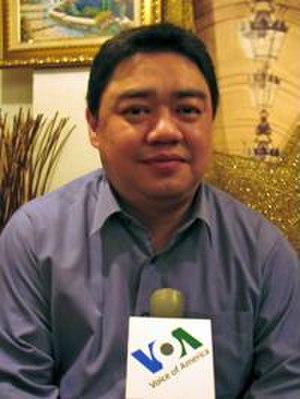
Wu'er Kaixi était l'un des leaders étudiants des manifestations de la place Tian'anmen en 1989. Membre de l'ethnie ouïghoure, il est né à Pékin mais est mentionné comme natif de Yili, dans la région autonome du Xinjiang. Étudiant à l'université normale de Pékin et gréviste de la faim pendant les évènements de la place Tian'anmen, il acquiert sa notoriété en interpelant le Premier ministre chinois Li Peng à la télévision nationale. Il réside désormais à Taïwan.